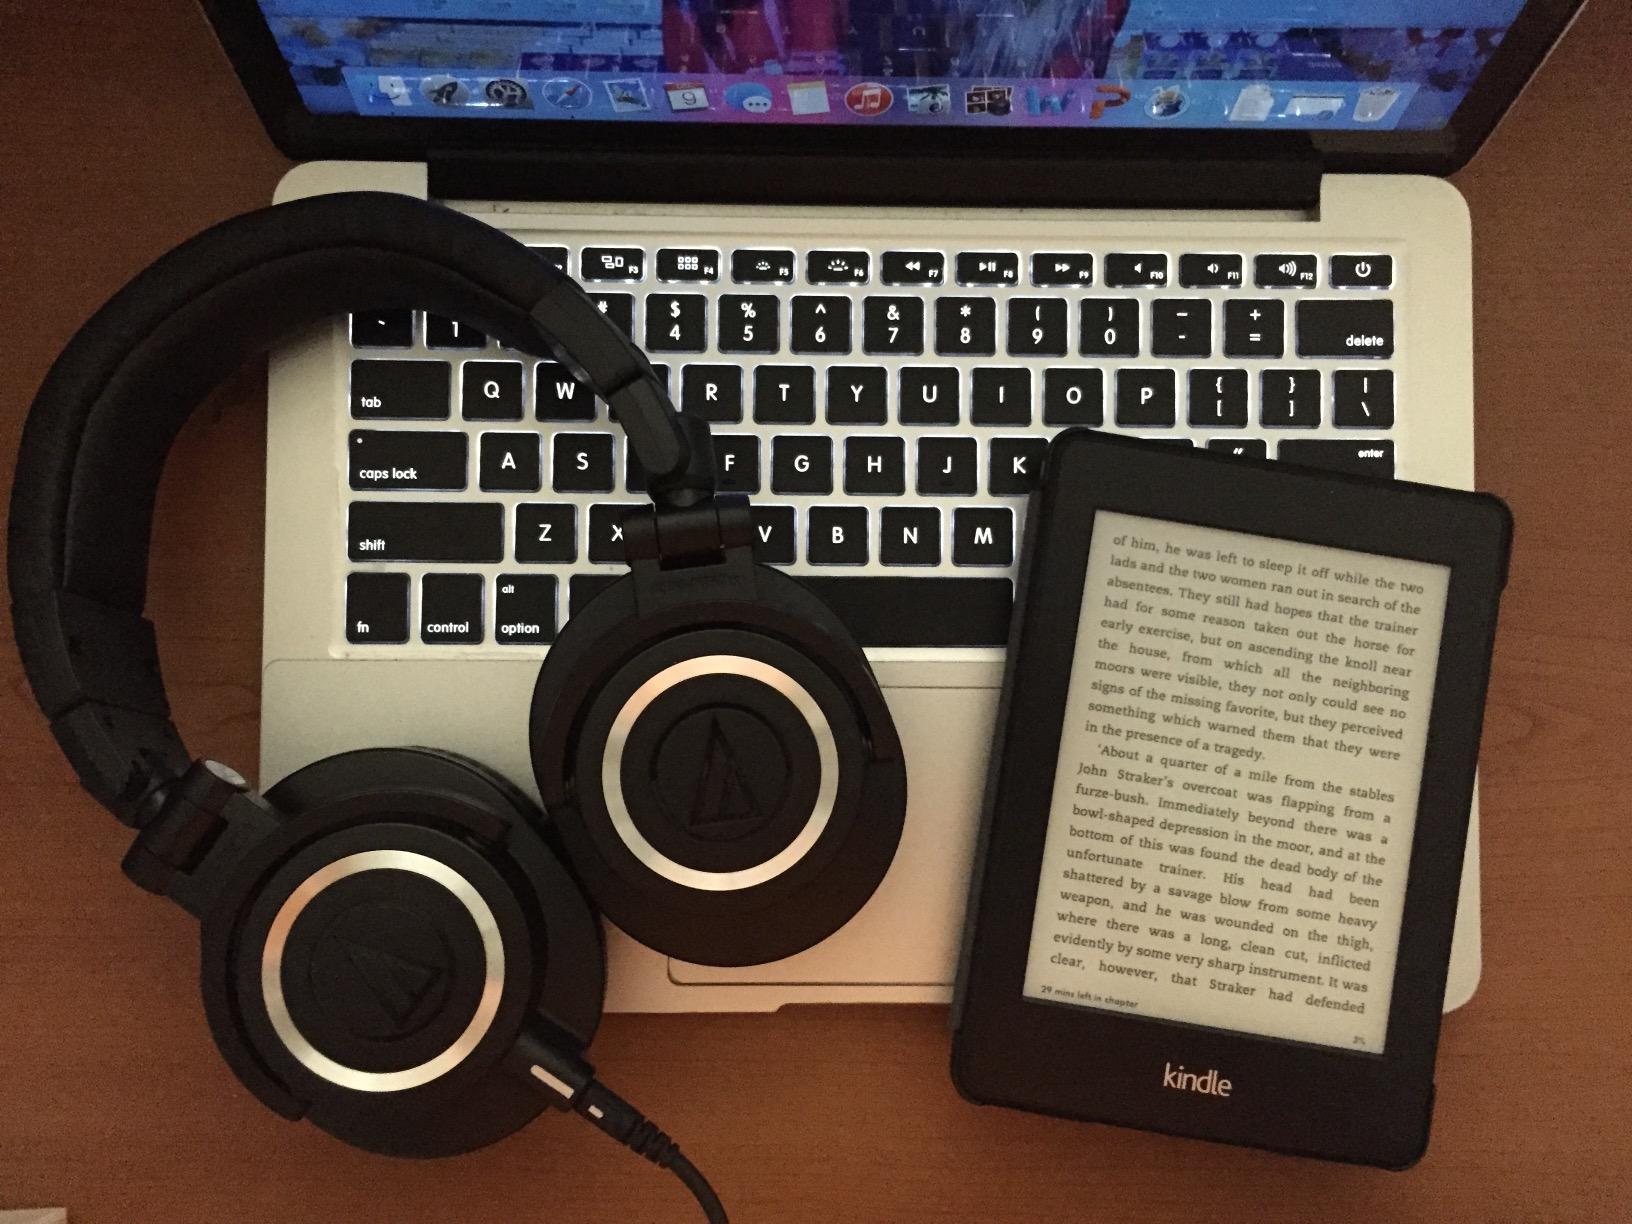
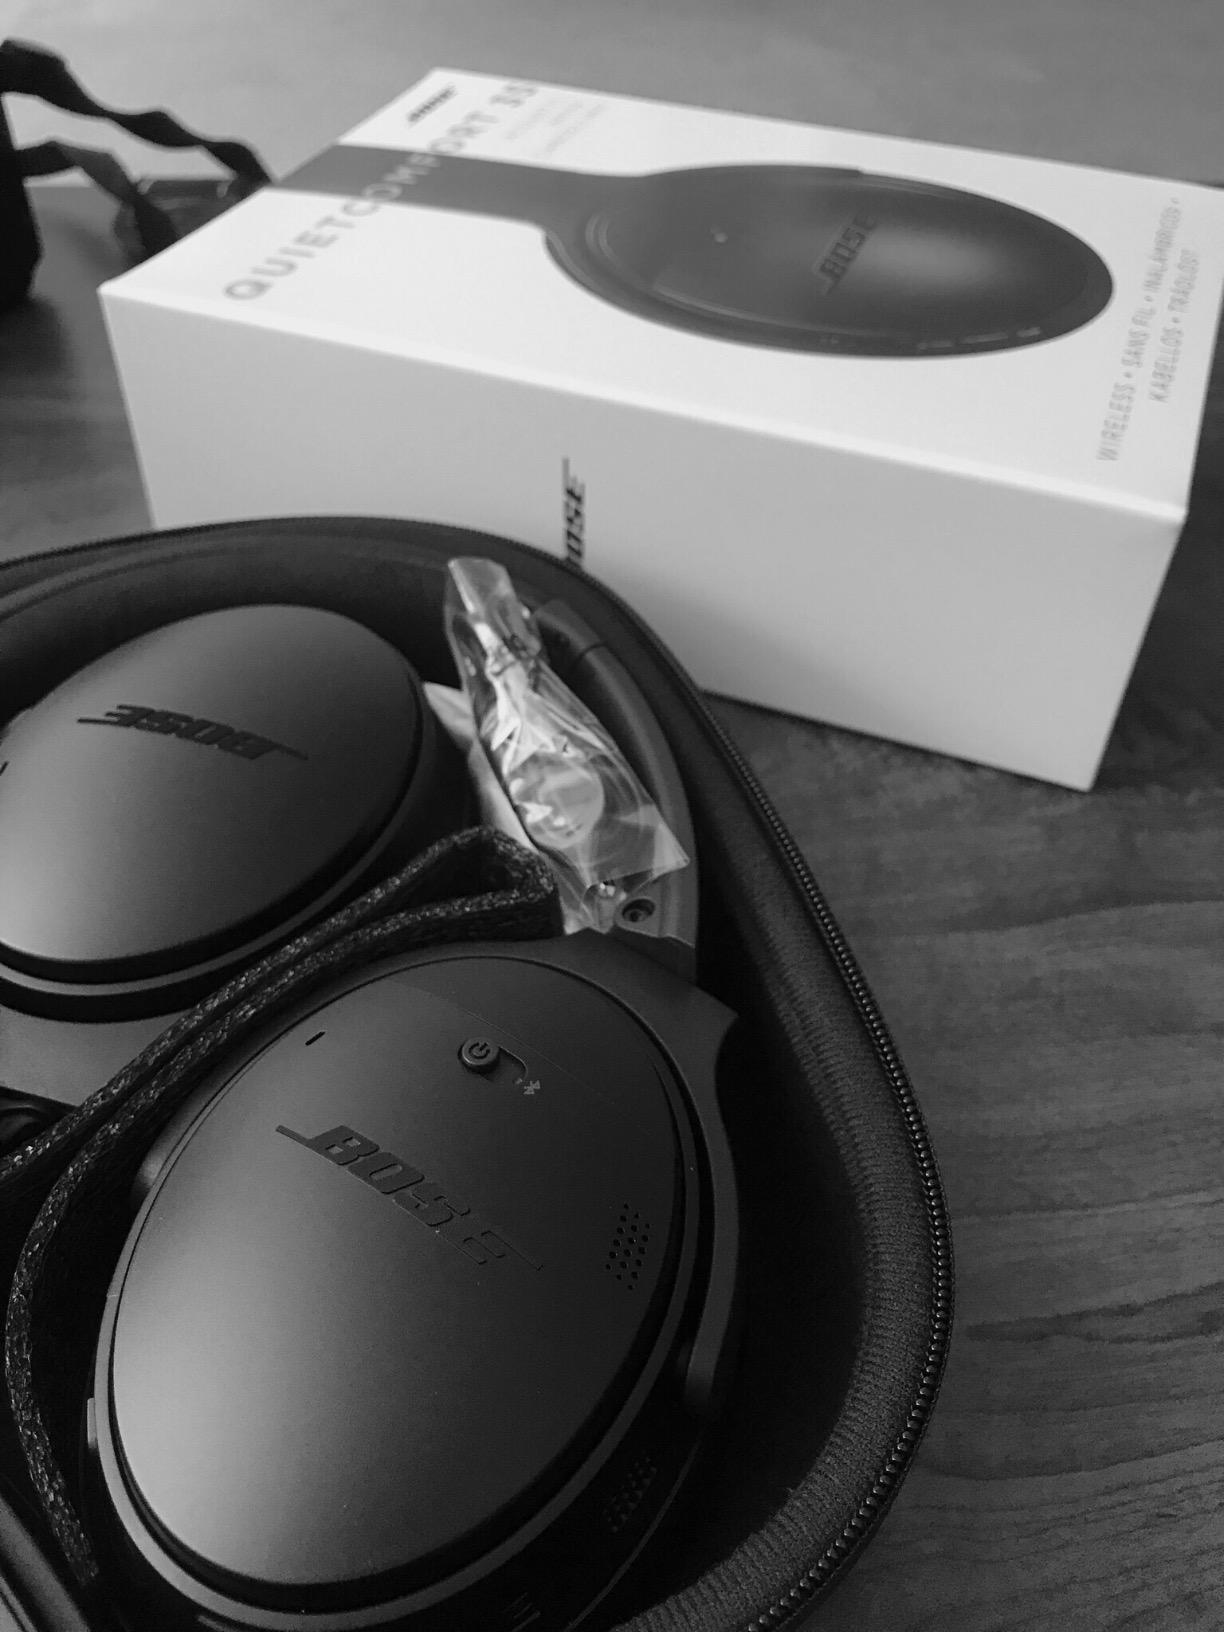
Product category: headphones
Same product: no